Mount Tendürek

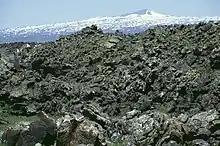
Lava flows with Lesser Tendürek in the background

150,000 years ago, immediately before the cone-building phase started, volcanic activity at Mount Tendürek shifted to one central spot, where it remains. Later, a new cone—the eastern crater Lesser Tendürek—started erupting trachytic and benmoreite lava flows that spread equally along the plain on which the cone was located. Following these, very thin basaltic lavas erupted and later spread widely and smoothly, carpeting the area. This first episode of cone-building activity concluded with more effusive eruptions, varying from trachytic to basaltic lavas that formed a radial flank to this central cone with shallow angles of between 20 and 40 degrees. This flank, which followed by subsequent eruptions, expanded with more-fluid and thinner lava flows of the same variety. After this phase, a period of quiescence took place.